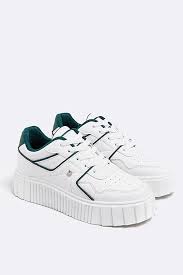
Label: Sneaker